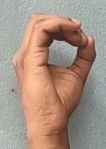
ASL sign: O